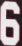
Number: 6